Gamera vs. Jiger

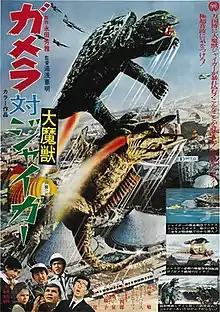
Japanese theatrical release poster

is a 1970 Japanese "kaiju" film directed by Noriaki Yuasa, written by Niisan Takahashi, and produced by Daiei Film. It is the sixth entry in the "Gamera" film series, following "Gamera vs. Guiron", which was released one year prior. "Gamera vs. Jiger" stars Tsutomu Takakuwa, Kelly Burris, Katherine Murphy, and Kon Ohmura, and features the fictional giant flying turtle monster Gamera. The film was released theatrically in Japan on 21 March 1970, and did not receive a theatrical release in the United States, instead being released directly to television by American International Television in 1970 under the title Gamera vs. Monster X. The film was followed by "Gamera vs. Zigra" the following year.